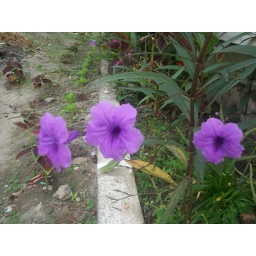
Purple flower in front of my house